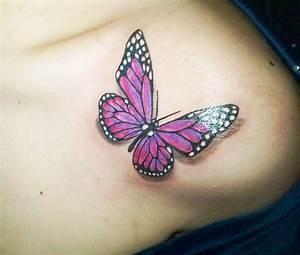
butterfly